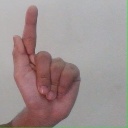
अक्षर: ळ